Pinax

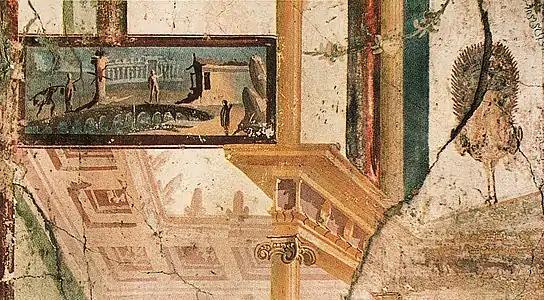
"Pinax" on the south wall of the exedra in the House of the Prince of Naples in Pompeii

In the modern study of the culture of ancient Greece and Magna Graecia, a pinax (Greek: πίναξ; : pinakes, πίνακες, meaning 'board') is a votive tablet of painted wood, or terracotta, marble or bronze relief that served as a votive object deposited in a sanctuary or as a memorial affixed within a burial chamber.